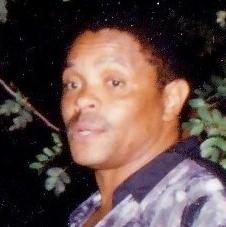
Age: 45